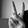
ASL letter: V